Evolutionary anachronism

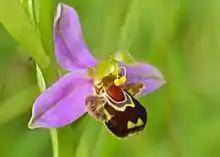
"Ophrys apifera"

The phenomenon was referenced (though not by name) in the 1259 issue "Bee Orchid" of the online comic strip "xkcd" by Randall Munroe, published on September 2, 2013. In the comic, it is claimed that the orchid "Ophrys apifera" mimics the female of a bee species to attract males and ensure pollination, but that the bee is extinct and the orchid is doomed to follow, only delaying it by resorting to less effective self-pollination. In reality, only the first part is true: the flower mimics a bee, and reproduces exclusively by self-pollination in northern Europe, but it is pollinated successfully by bees of the genus "Eucera" in the Mediterranean region.